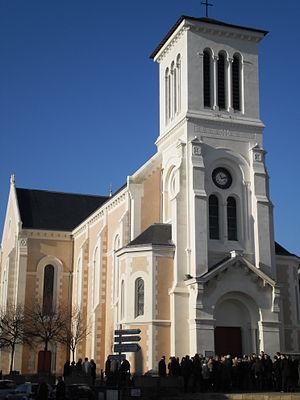
Église Sainte-Lucie - Sainte-Luce-sur-Loire (Loire-Atlantique, France). Achevée en 1876, elle est l’œuvre de l'architecte nantais Liberge. Le clocher est construit en 1897.
Sainte-Luce-sur-Loire est une commune de l'Ouest de la France, située dans le département de la Loire-Atlantique, en région Pays de la Loire.
La liste des églises de la Loire-Atlantique recense de la manière la plus complète possible les églises, cathédrales et basiliques situées dans le département français de la Loire-Atlantique.